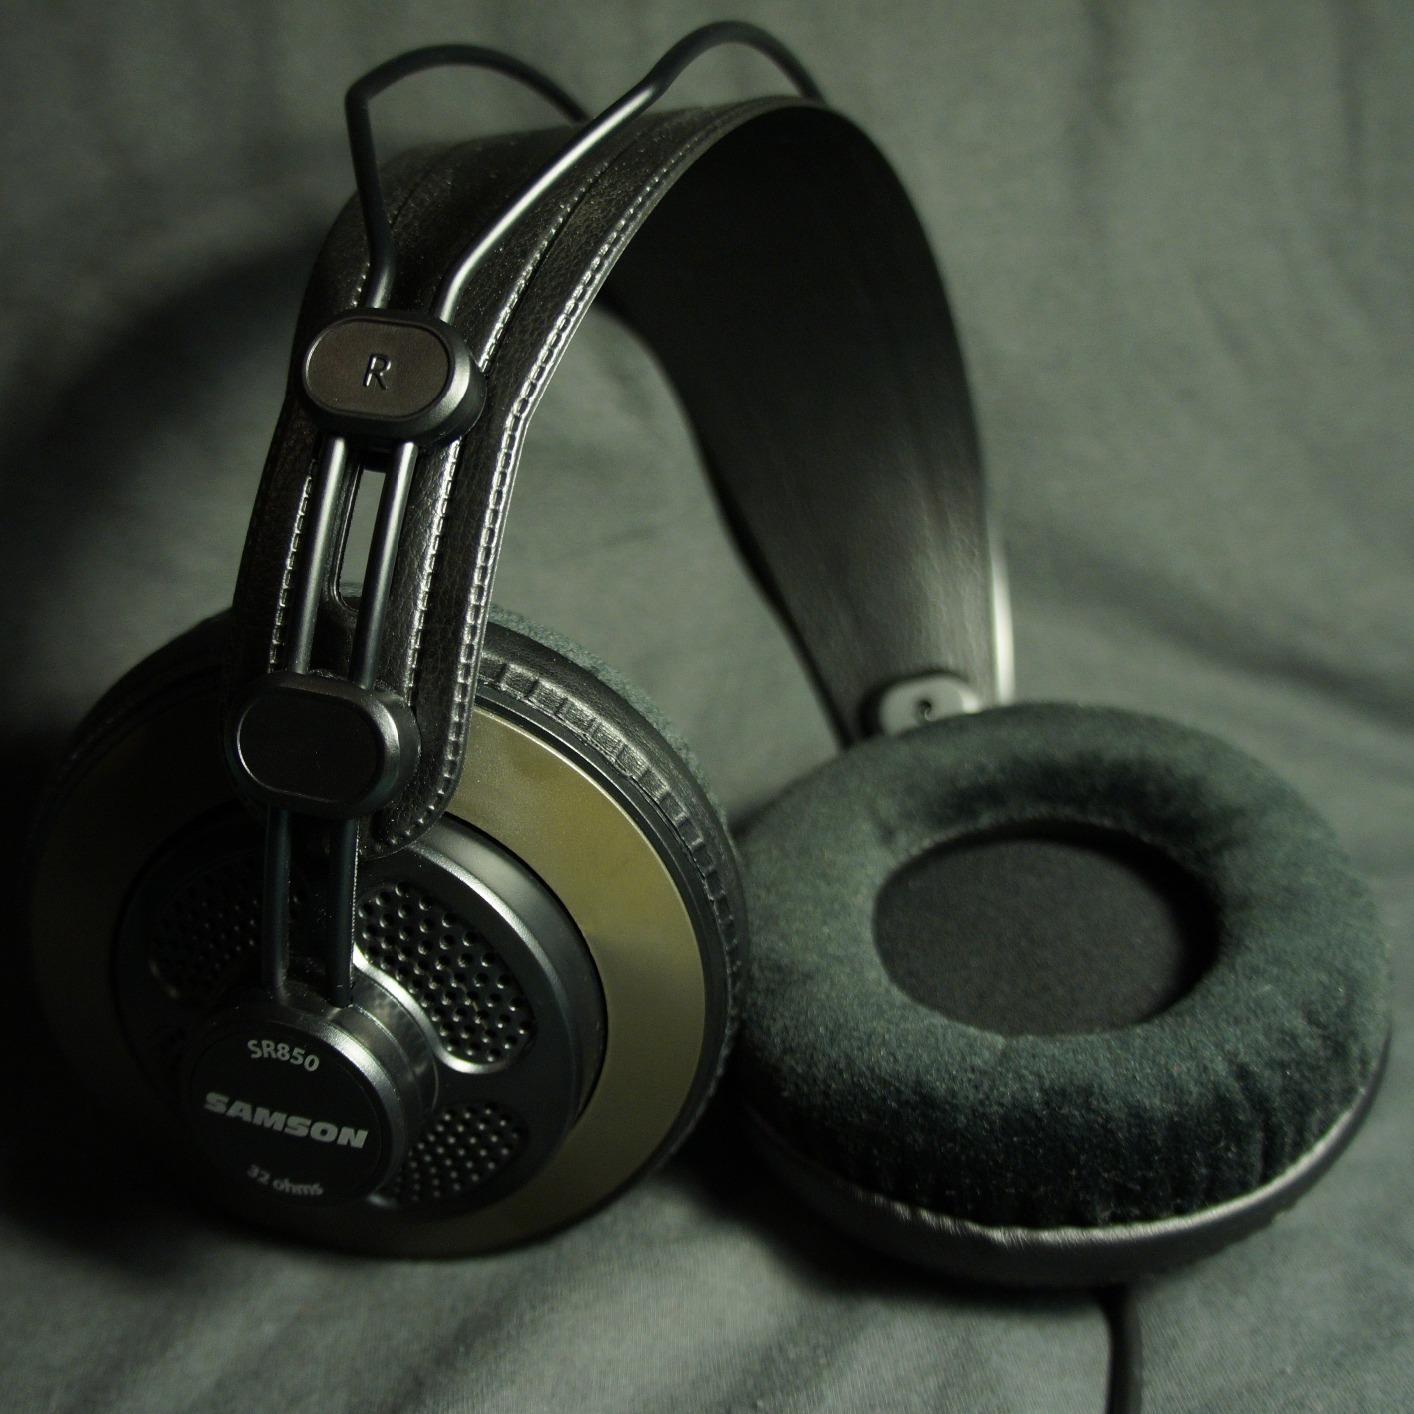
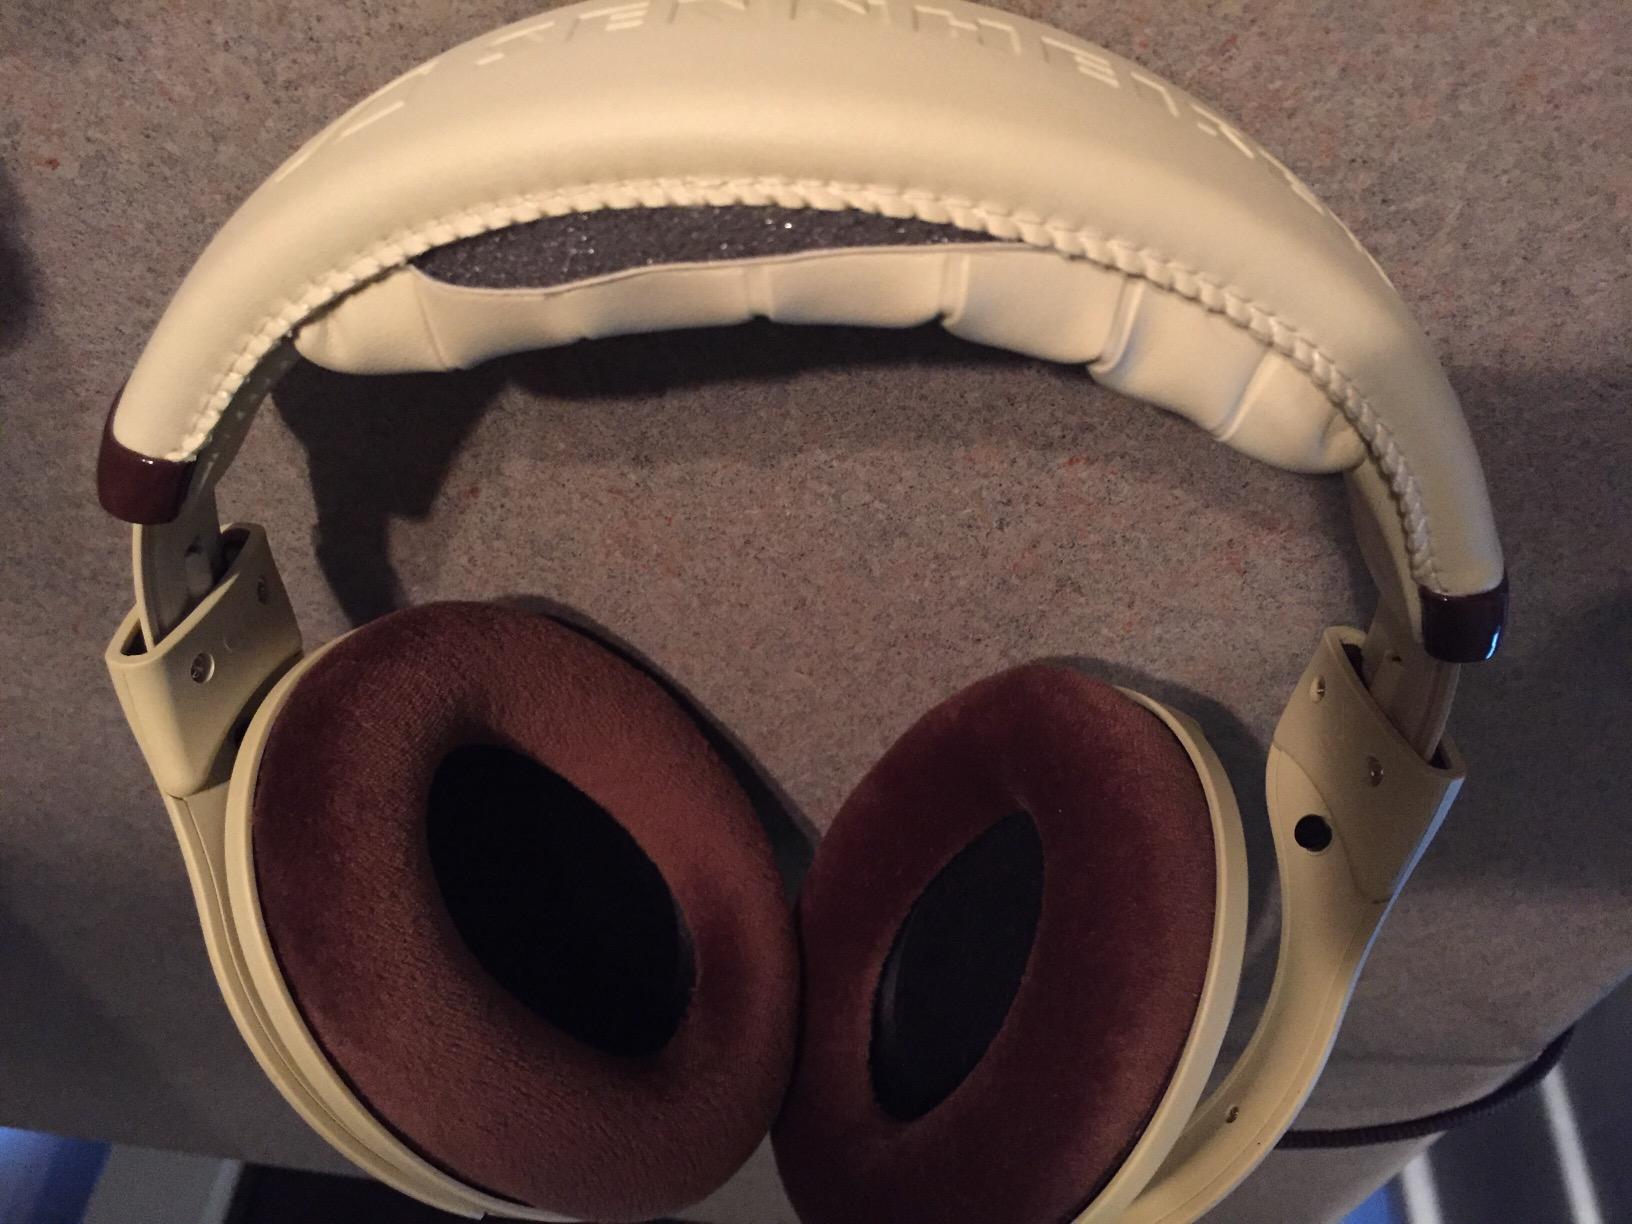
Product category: headphones
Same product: no